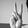
ASL letter: V